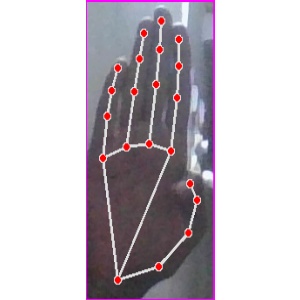
अक्षर: झ